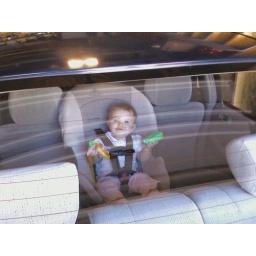
First ride in the new big girl car seat